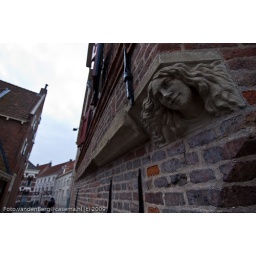
@Muurhuizen / Ornament in the wall of one of the wall houses